Fred Friday

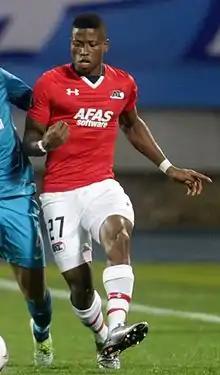
Friday with AZ in 2016

Imoh Fred Friday (born 20 May 1995) is a Nigerian professional footballer who last plays as a striker for V.League 1 club Haiphong.